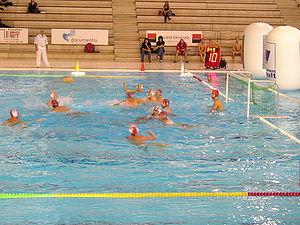
Montpellier, premier tour du Trophée LEN, match Montpellier-Cattaro. Le Montpellier Water-Polo à l'attaque (bonnet blanc et orange)